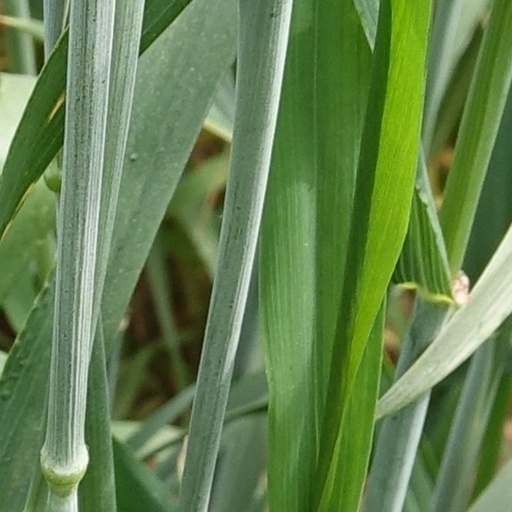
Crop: wheat